Ryoko (manga)

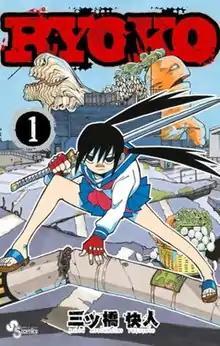
First volume cover

Ryoko (stylized in all caps) is a Japanese manga series written and illustrated by Kaito Mitsuhashi. It was serialized in Shogakukan's "Weekly Shōnen Sunday" from October 2016 to June 2019, with its chapters collected in five volumes.